Thomas Jefferson Rusk

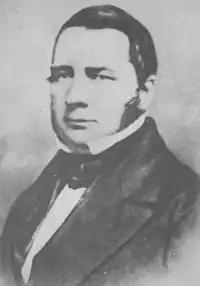
Thomas Jefferson Rusk

In the first regularly elected administration, President Houston appointed Rusk secretary of war, but after a few weeks, Rusk resigned to take care of pressing domestic problems. At the insistence of friends, however, he represented Nacogdoches in the Second Congress of the Republic (1837–1838). Rusk was a mason. He joined Milam Lodge No. 40 (Later Milam Lodge #2) in Nacogdoches in 1837 and was a founding member of the Grand Lodge of Texas, organized in Houston on December 20, 1837.